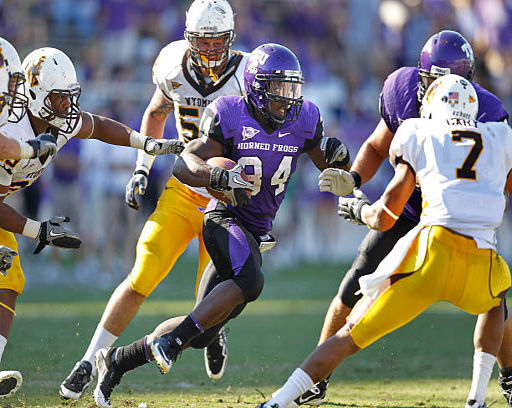
american football player avoids defenders during a football game .